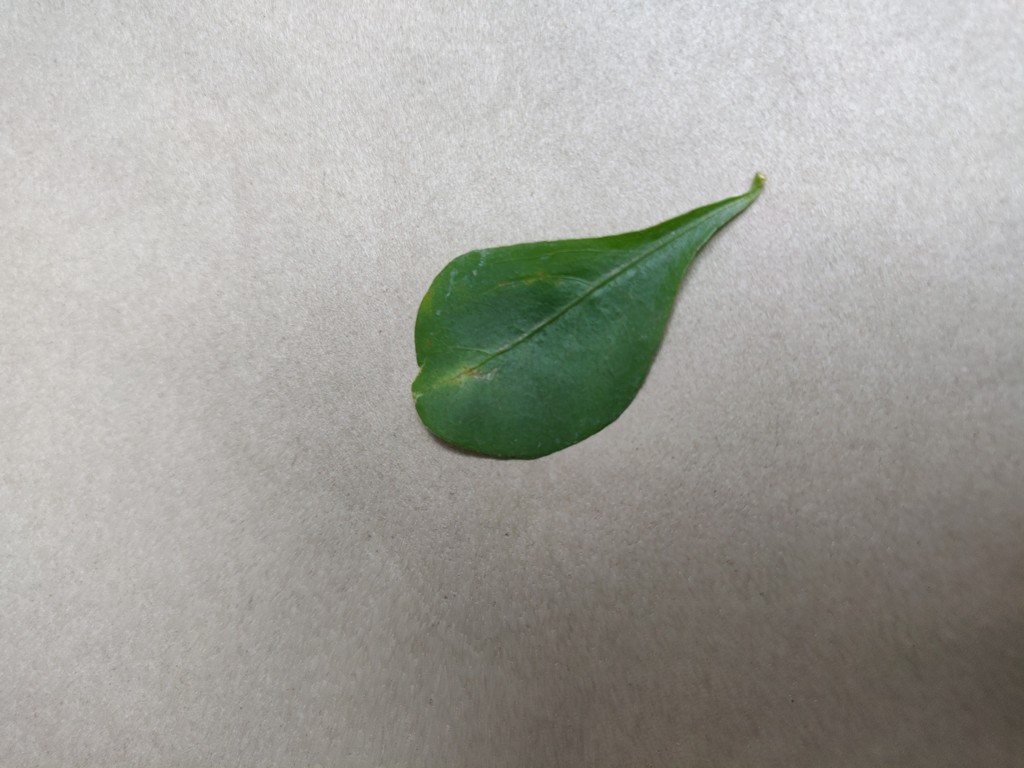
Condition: Unhealthy
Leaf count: single
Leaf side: front